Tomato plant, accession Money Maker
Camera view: horizontal (90 deg, fisheye); turntable rotation: 90 degrees
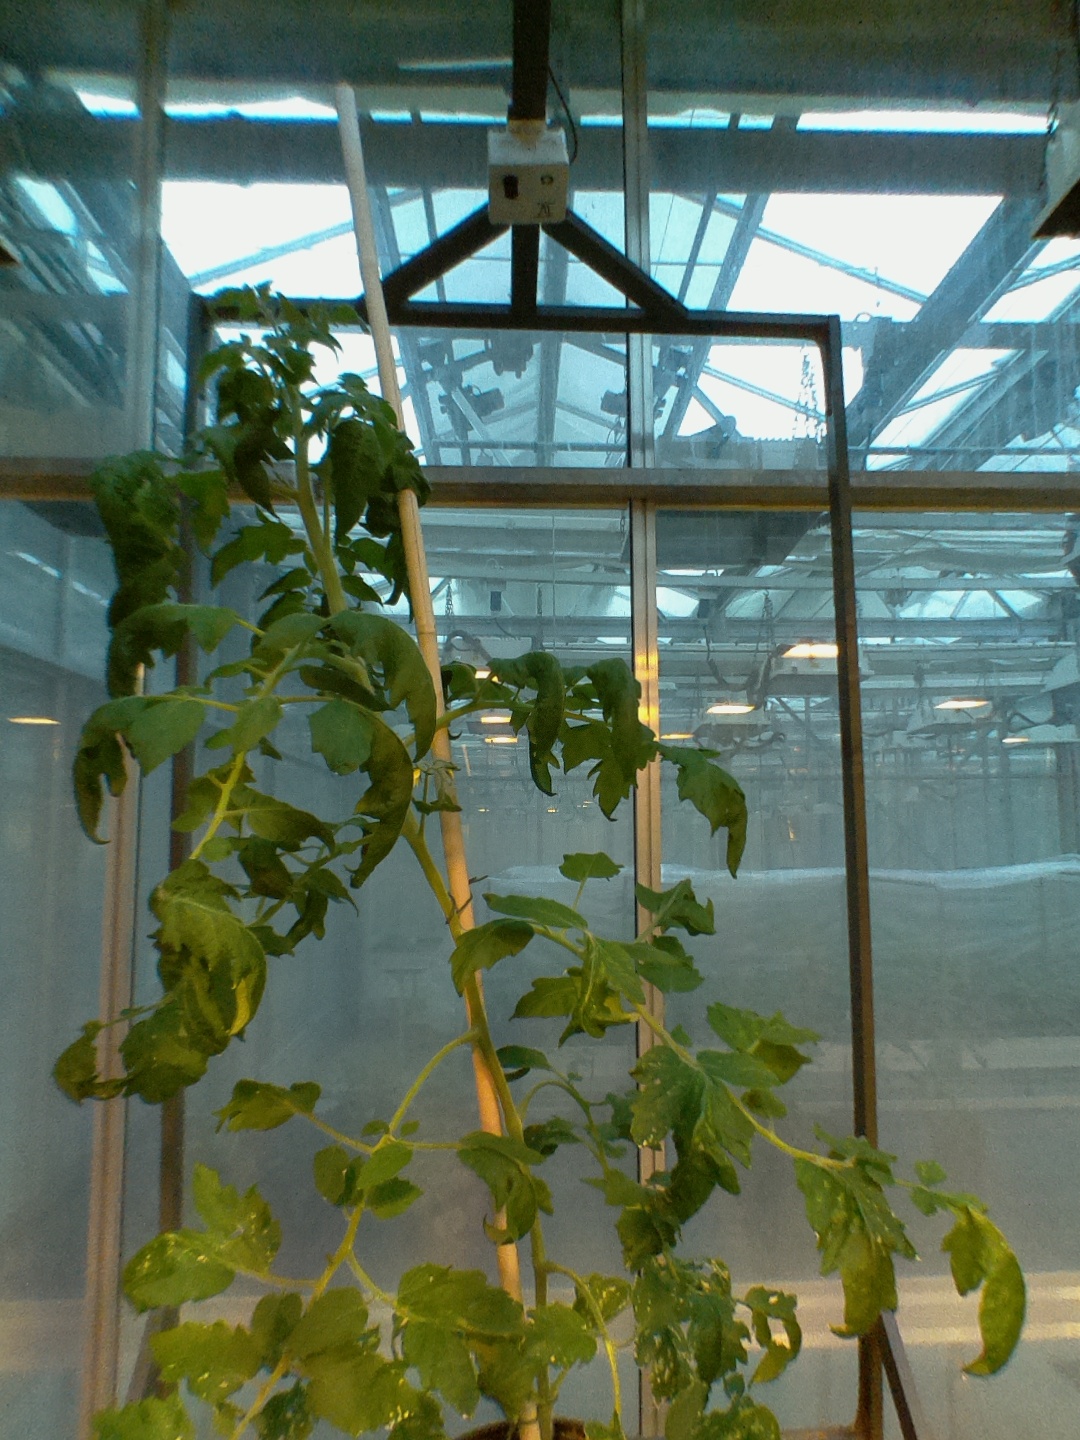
BBCH growth stage 67: Full flowering, 70%-80% of flowers open, more petals falling